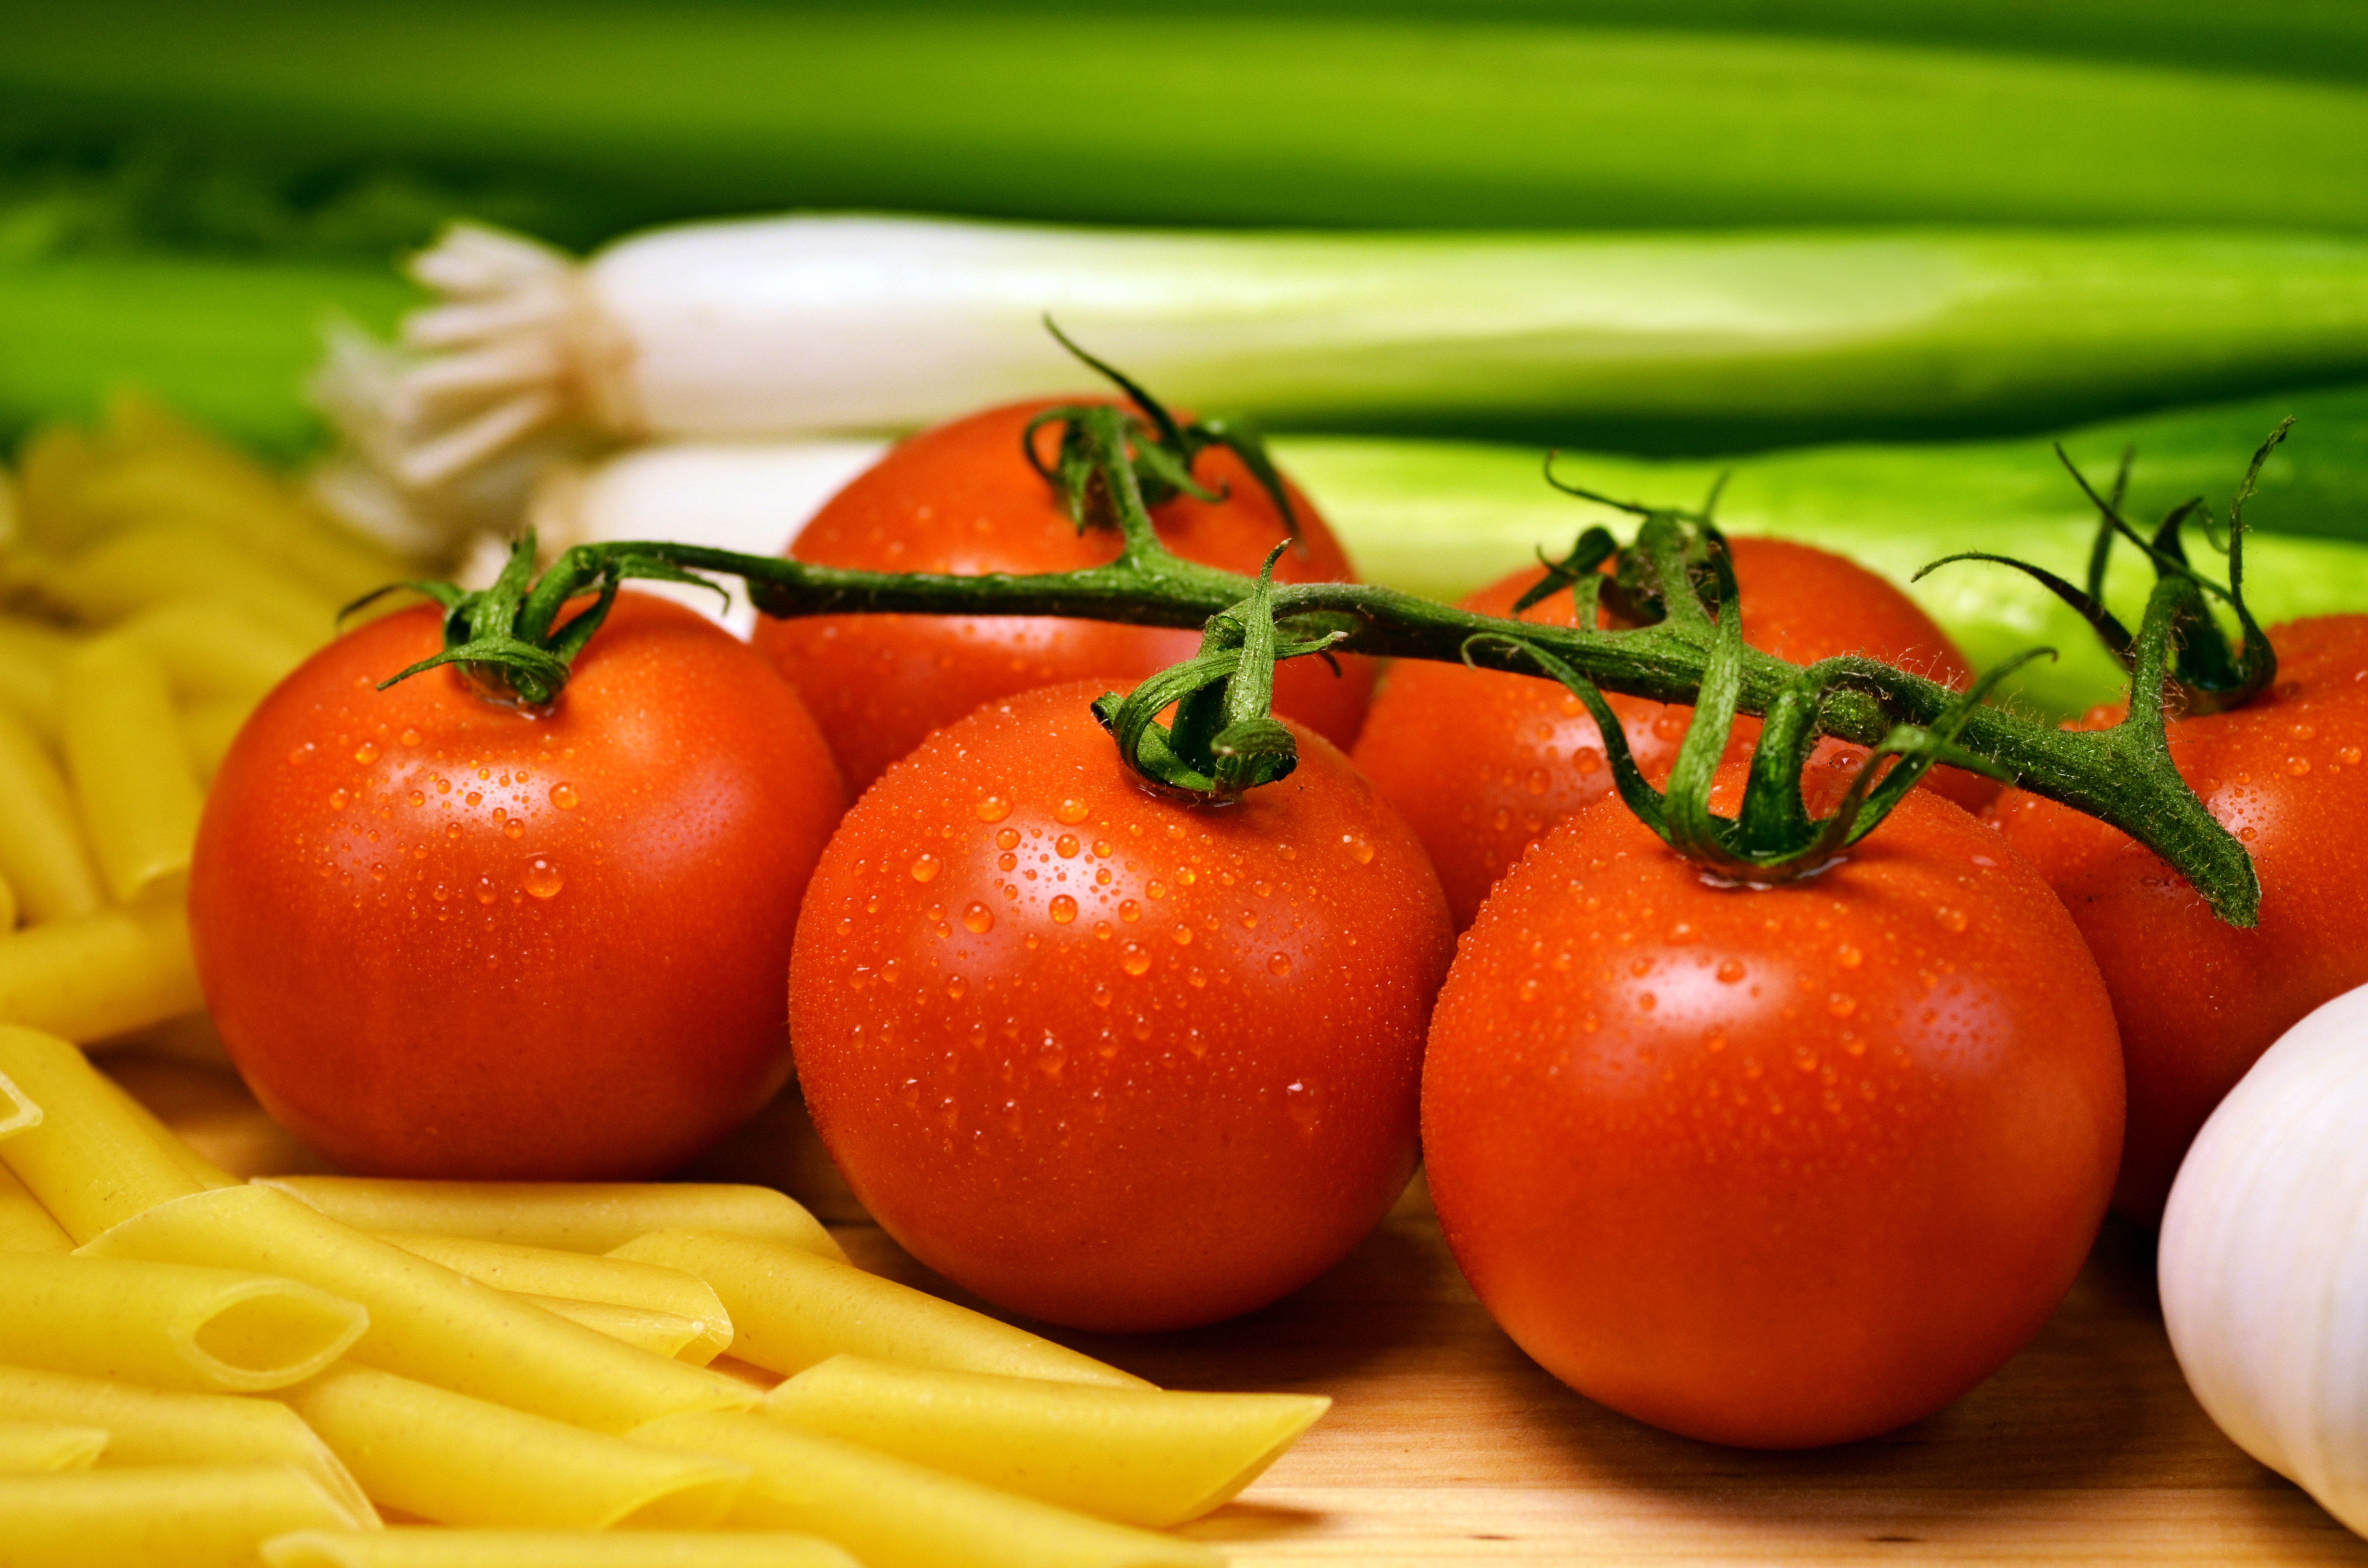
plant, fruit, dish, food, green, red, cooking, ingredient, garlic, produce, vegetable, fresh, garden, healthy, cuisine, onion, tomato, vegetables, tomatoes, diet, flowering plant, fresh vegetables, low calorie, land plant, potato and tomato genus